Heritage Victoria

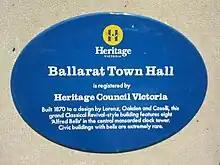
A Heritage Victoria blue plaque on the Ballarat Town Hall

Heritage Victoria is a branch of the Victorian Department of Transport and Planning. It is the regulator responsible for administering the Heritage Act 2017. The Heritage Act provides for the protection and conservation of the cultural heritage of Victoria and establishes the Victorian Heritage Register and Heritage Inventory. The Register is a list of places and objects which are of significance to the State of Victoria. The Inventory is a list of known historical archaeological sites. Both statutory lists can be searched via the Victorian Heritage Database.